Souk El Najjarine

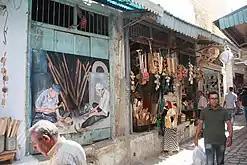
Souk El Najjarine

Souk El Najjarine (Arabic: سوق النجارين) or the carpenters market is one of the souks of the Medina of Sfax, Tunisia.